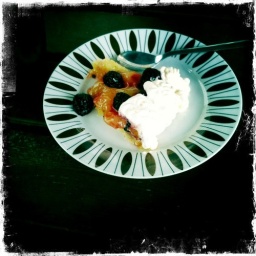
delicious cake in kopparberg (almond paste, lemon curd, whipped cream and black berries)